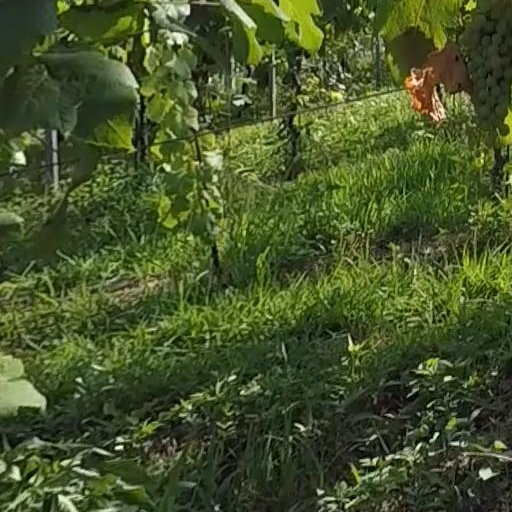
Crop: grape